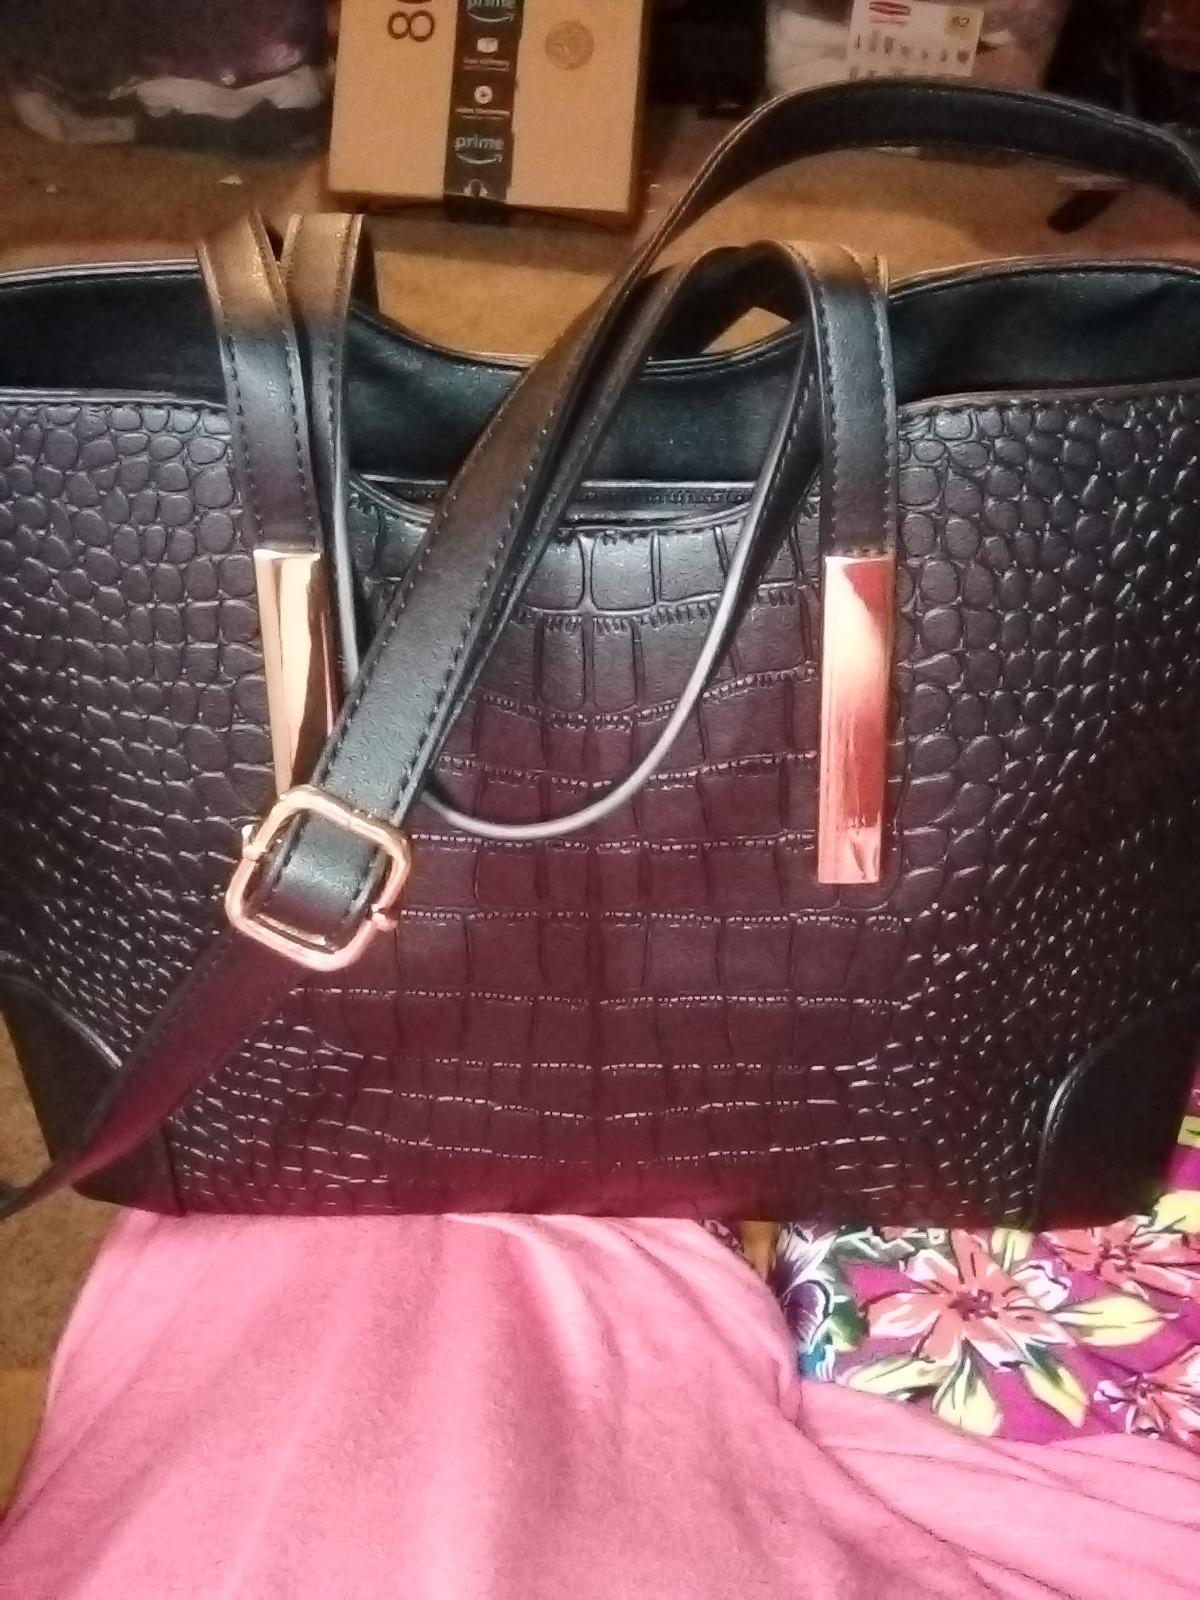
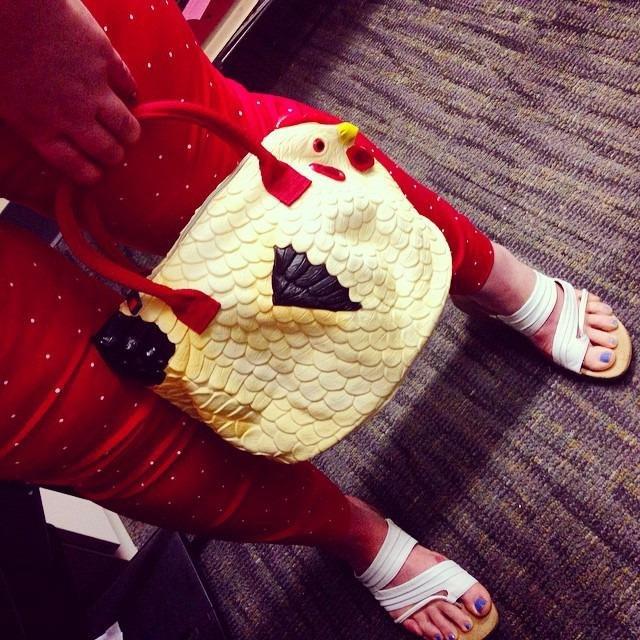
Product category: accessories_handbag
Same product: no